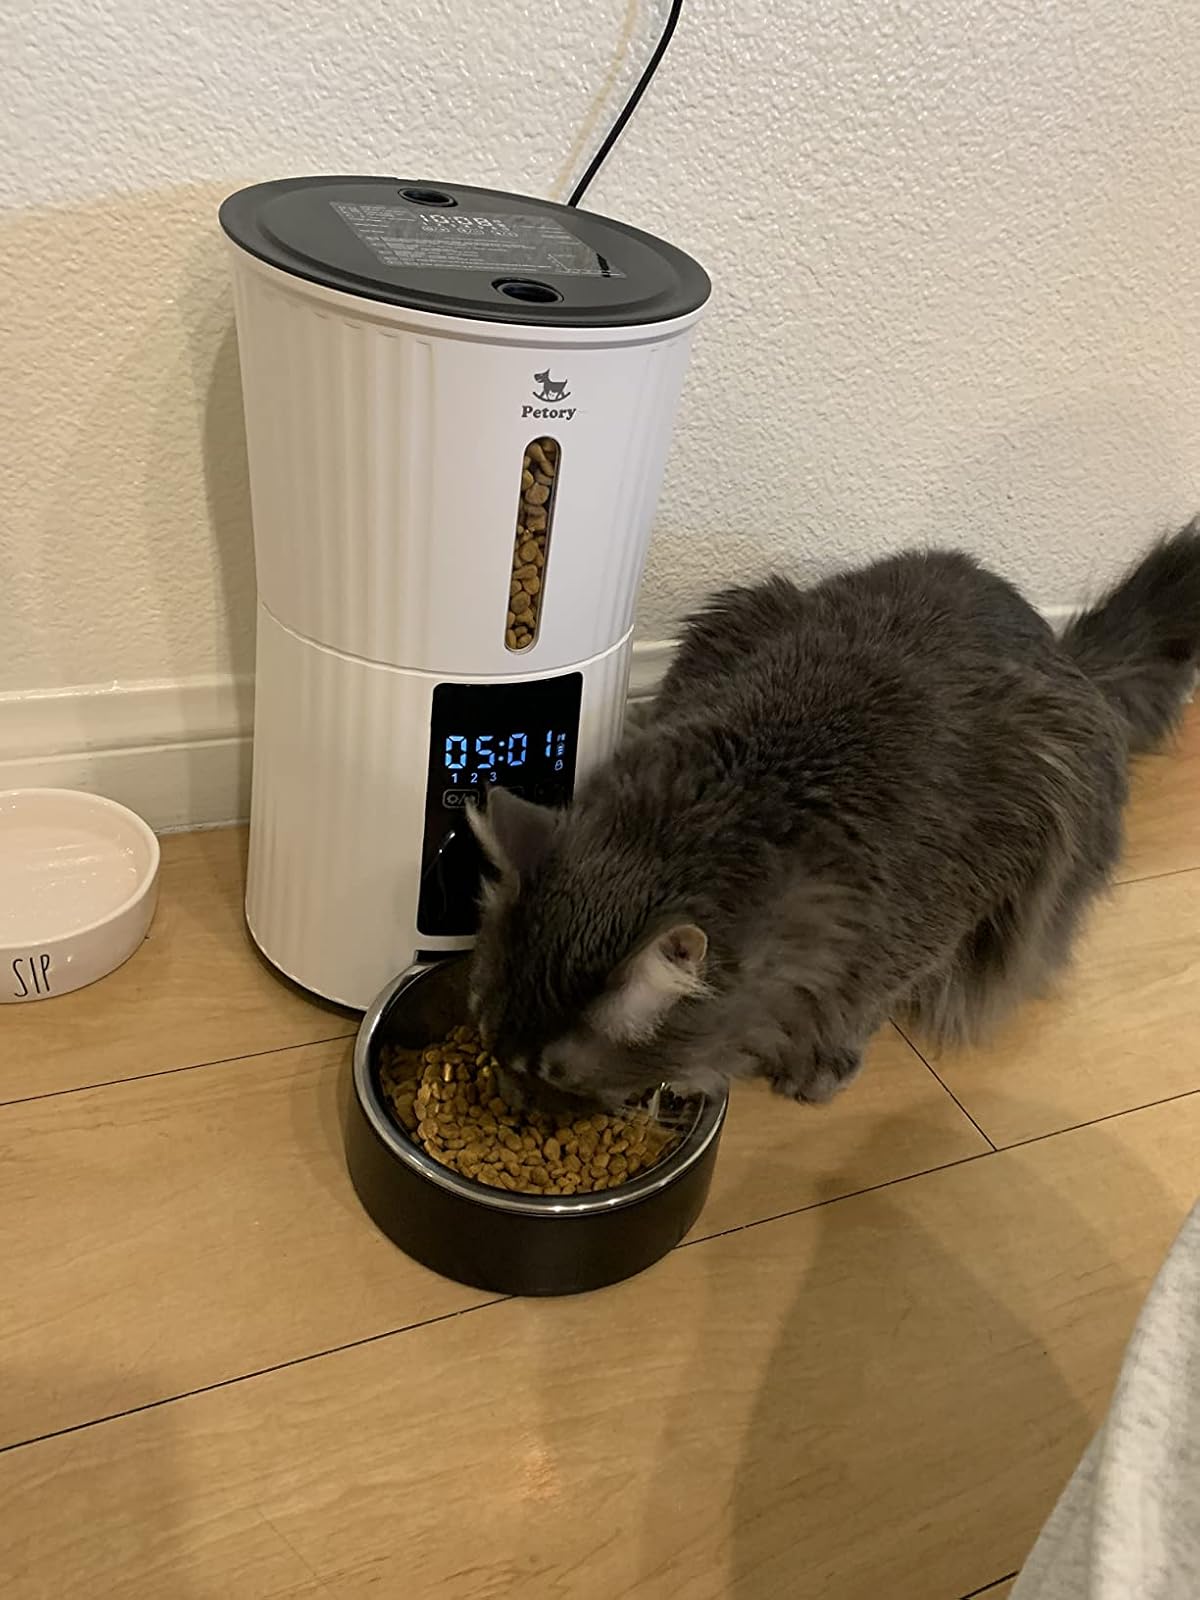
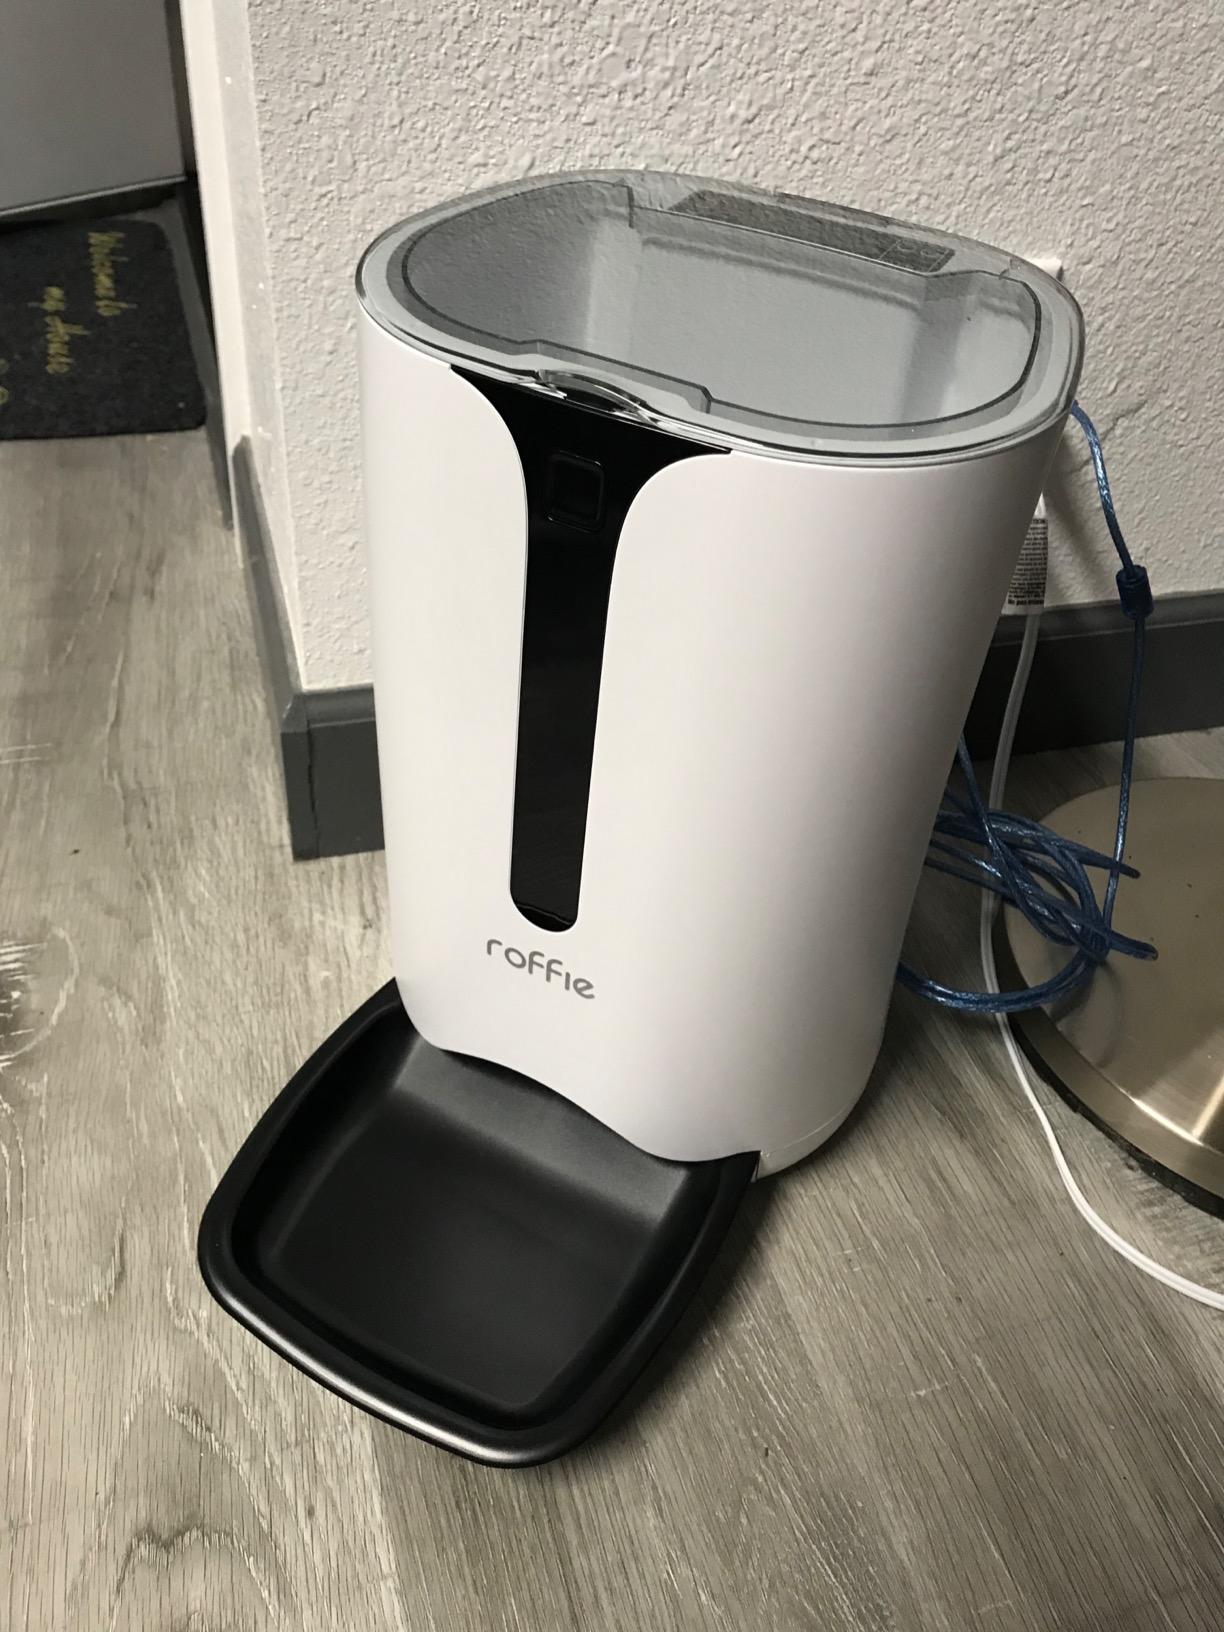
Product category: items_feeder
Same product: no